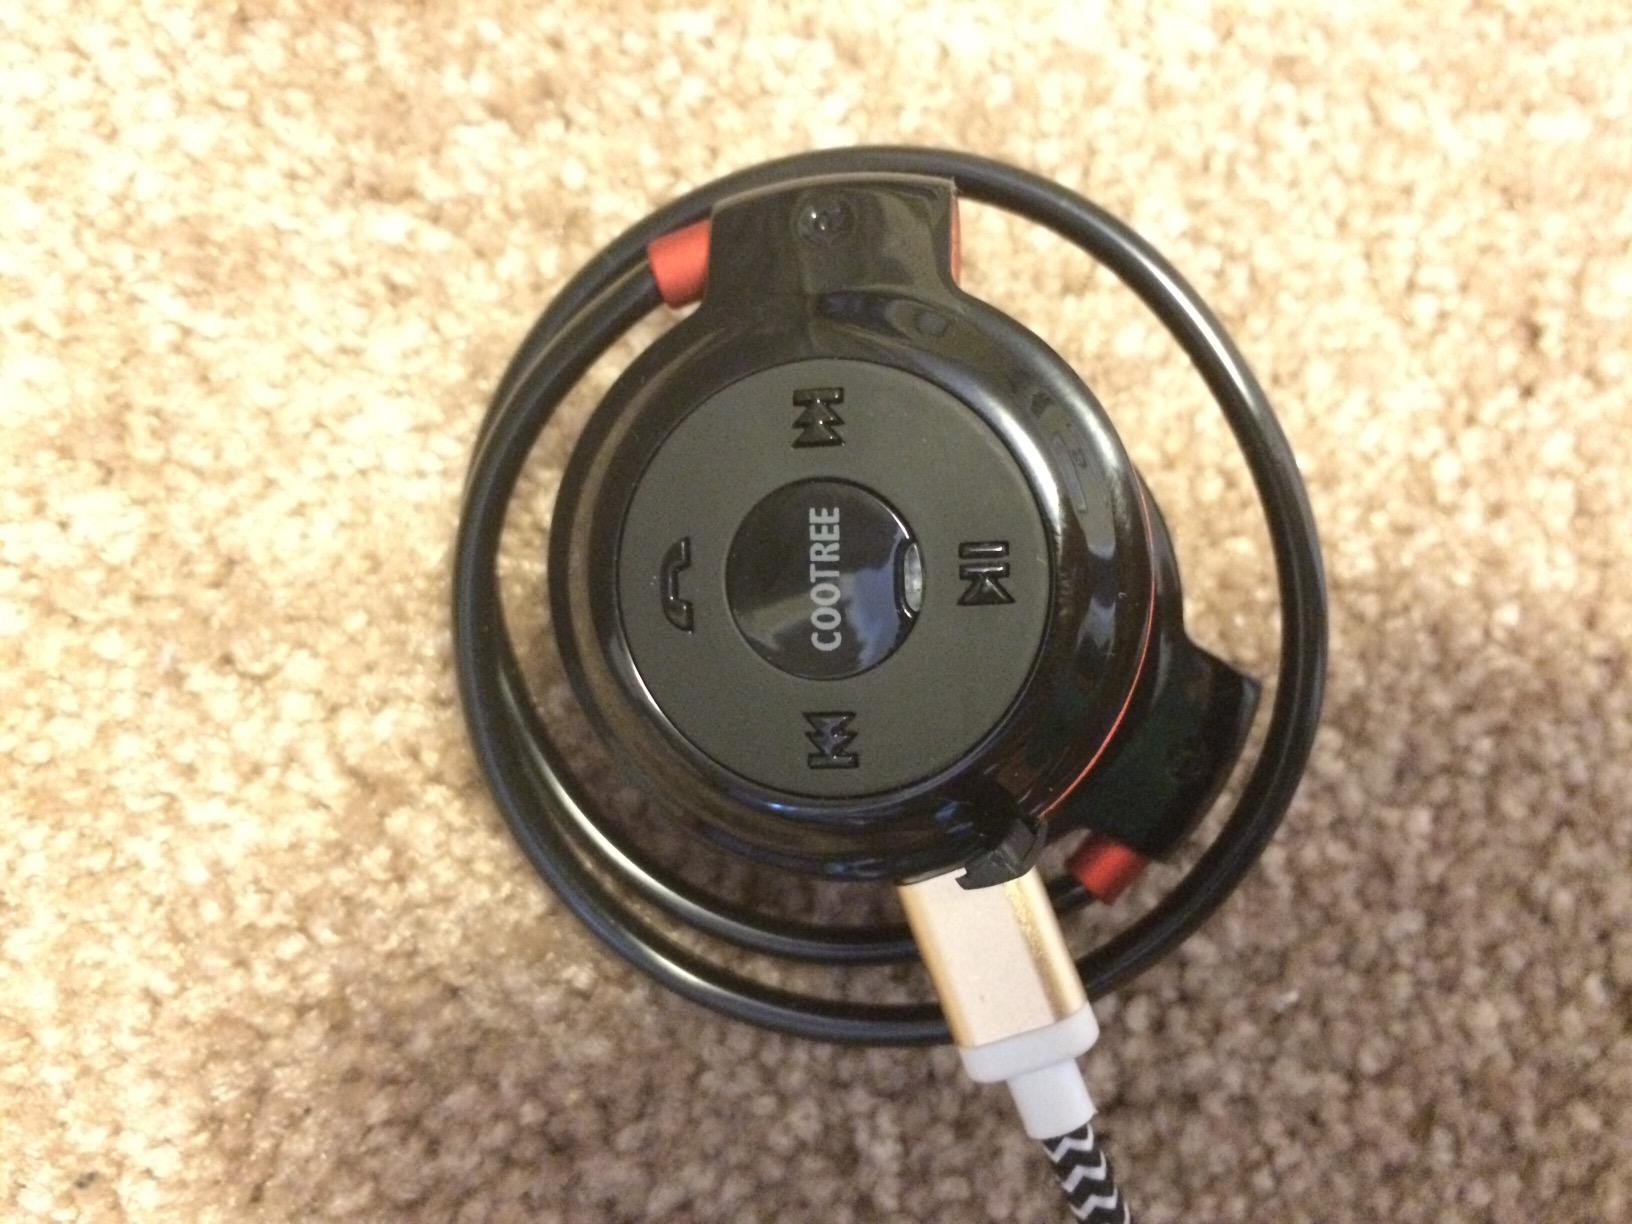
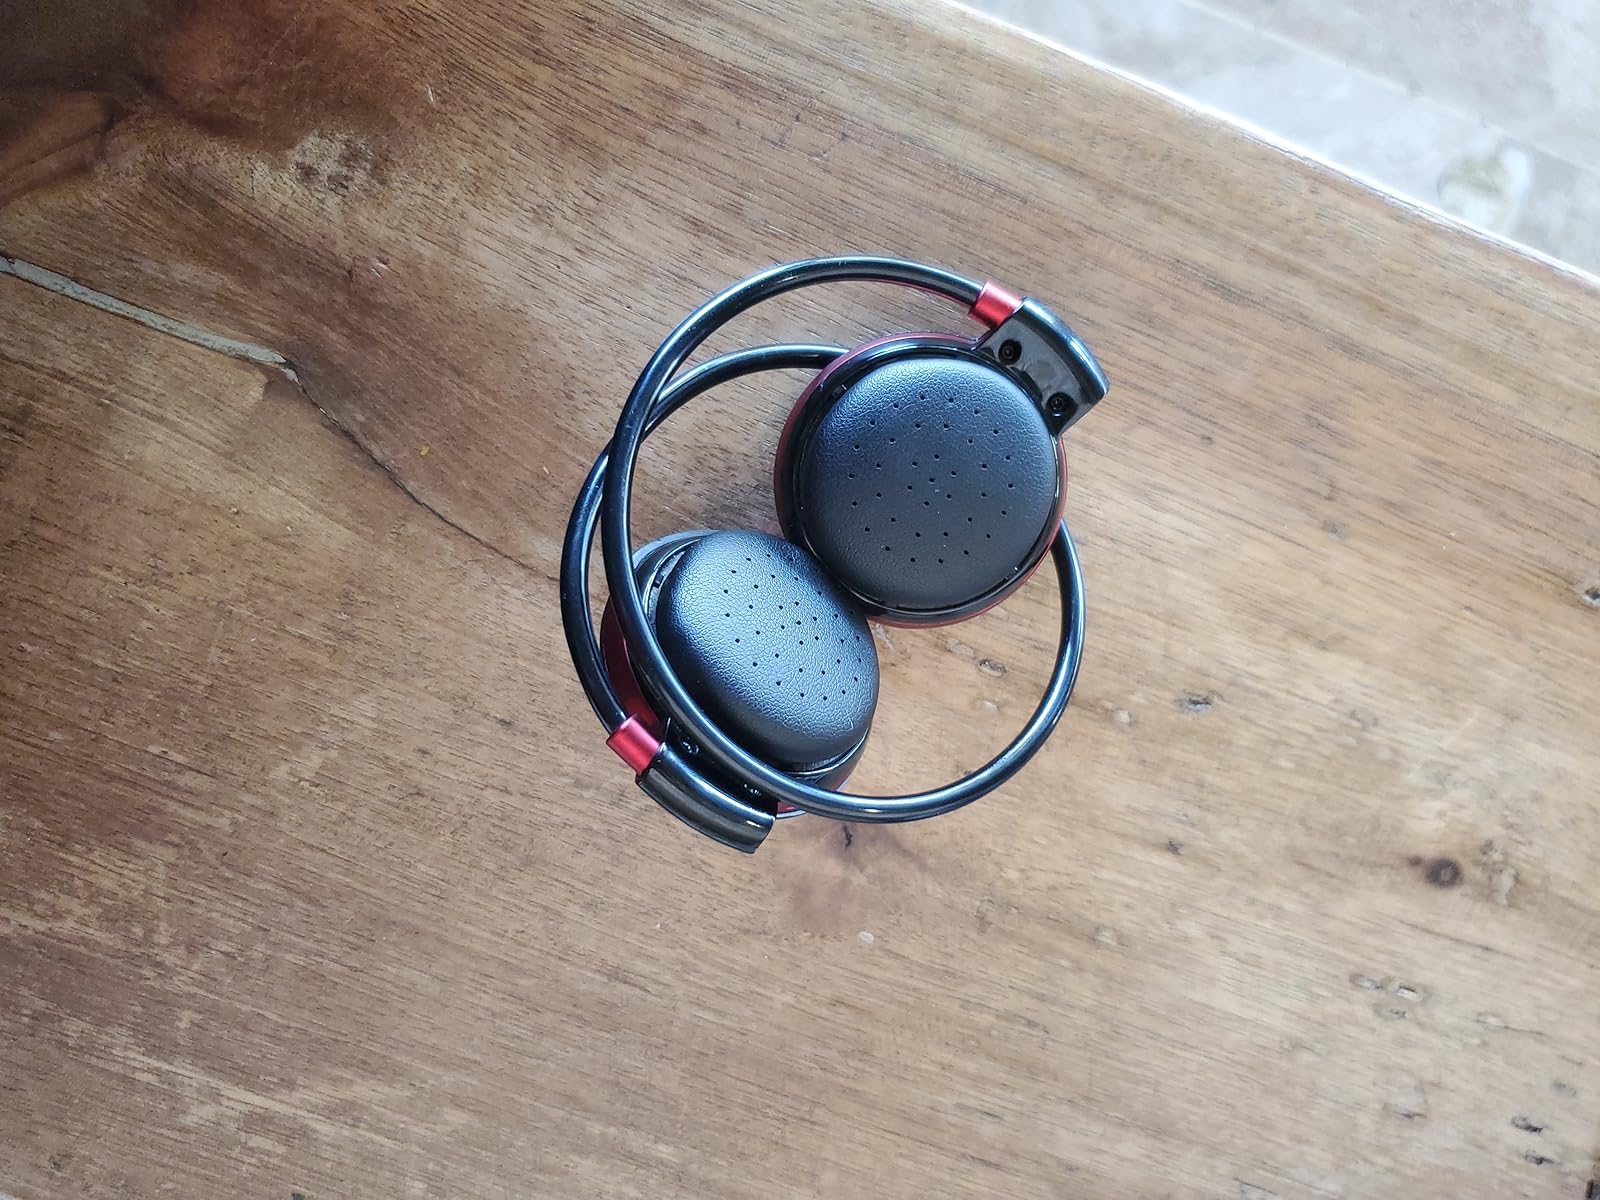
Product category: headphones
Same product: yes